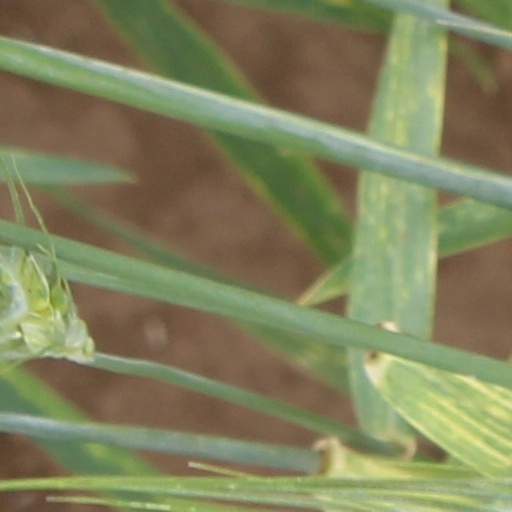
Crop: wheat